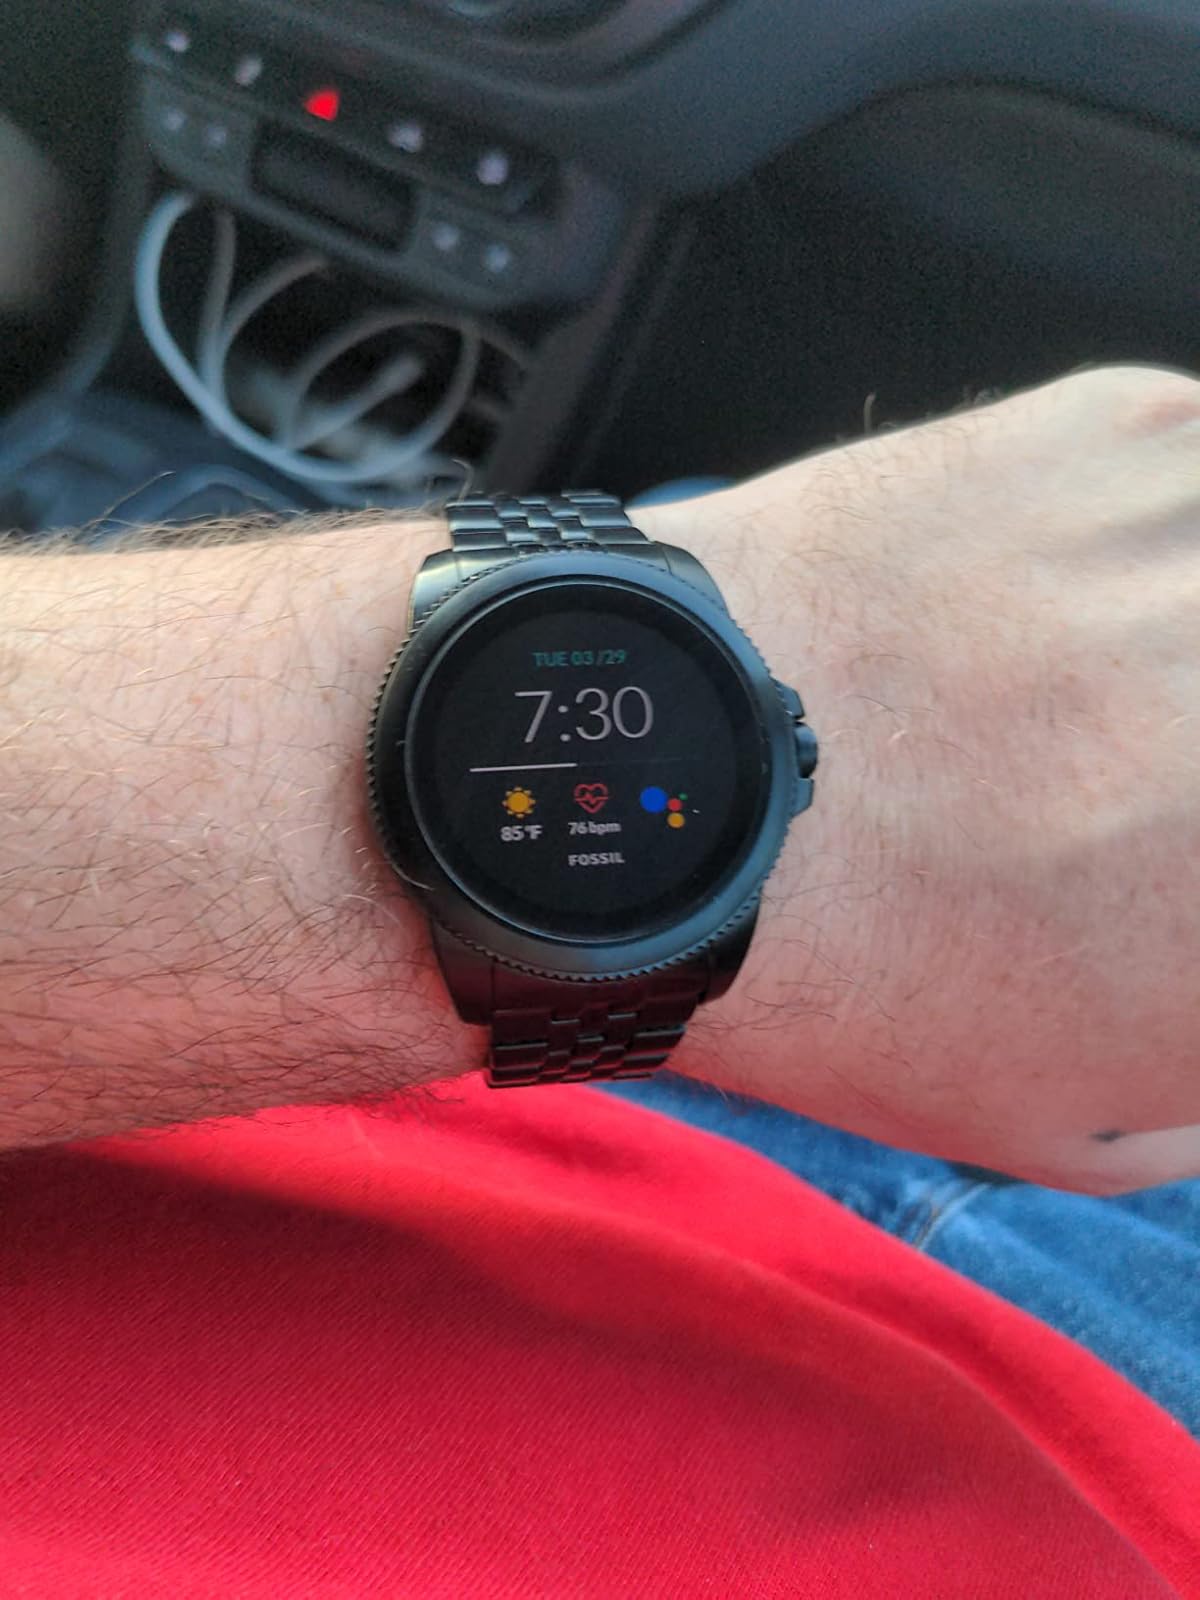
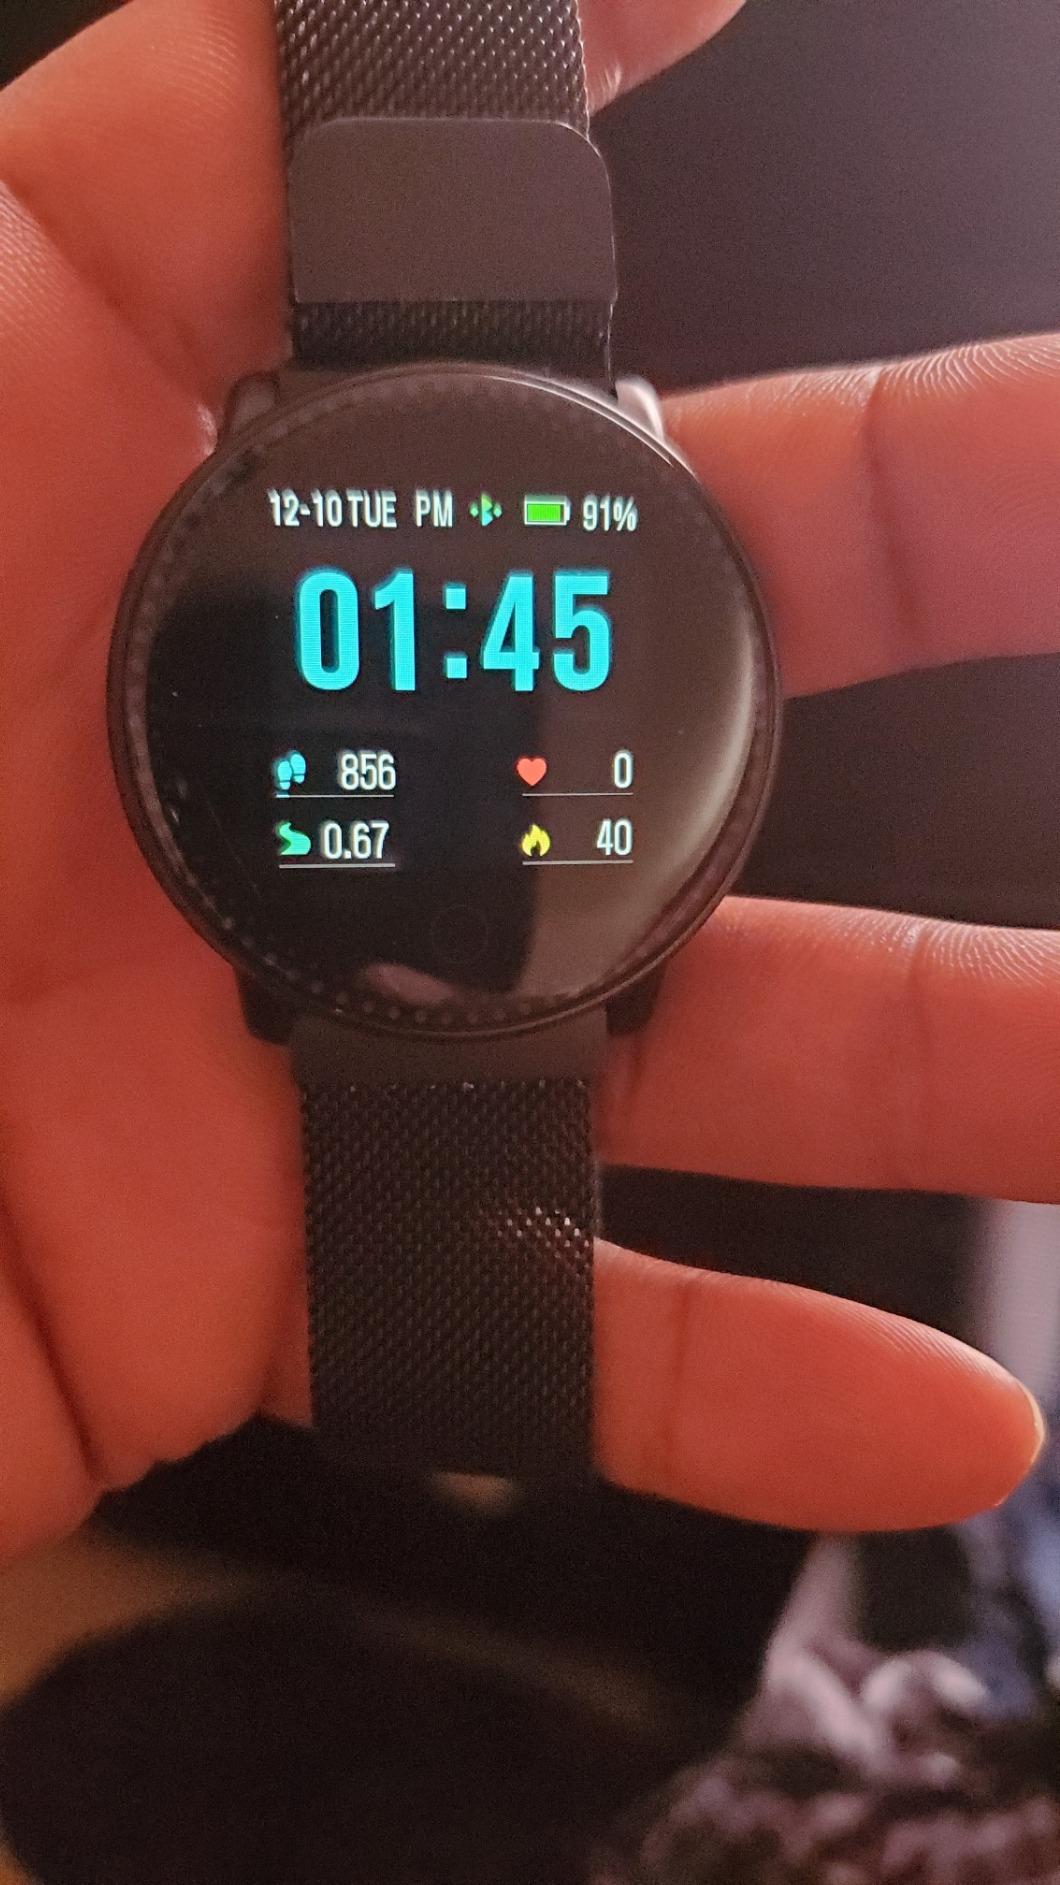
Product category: smartwatch
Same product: no